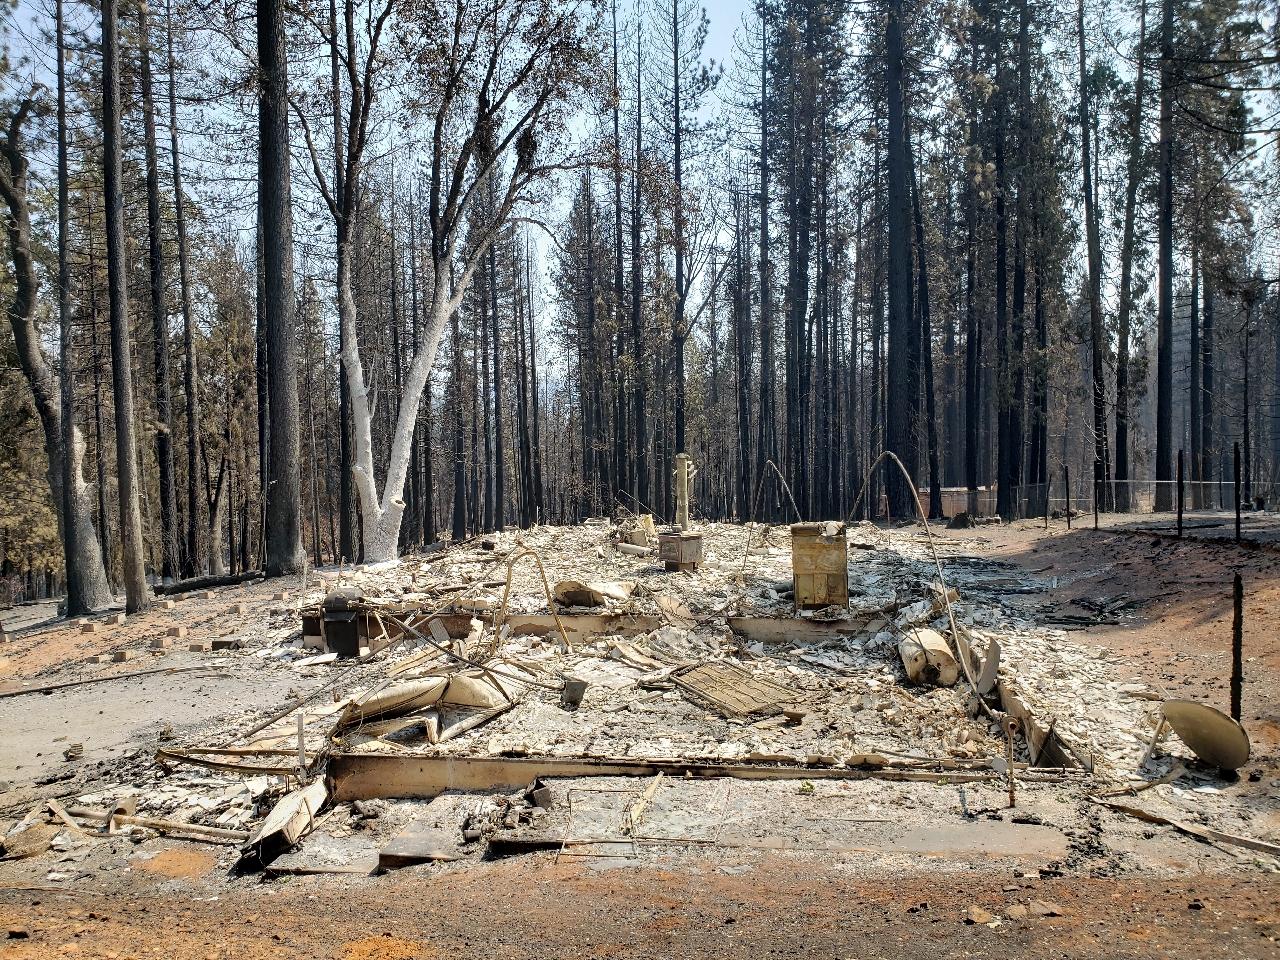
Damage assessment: destroyed